Tate Twins

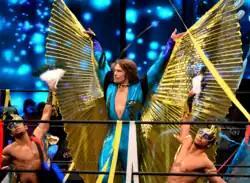
One twin on the left, the other twin on the right

The Tate Twins are a professional wrestling tag team made up of brothers Brandon and Brent Tate. They are best known for their time at Ring of Honor (ROH) and All Elite Wrestling (AEW), where they teamed with Dalton Castle as The Boys and are former two-time ROH World Six-Man Tag Team Champions with Castle.